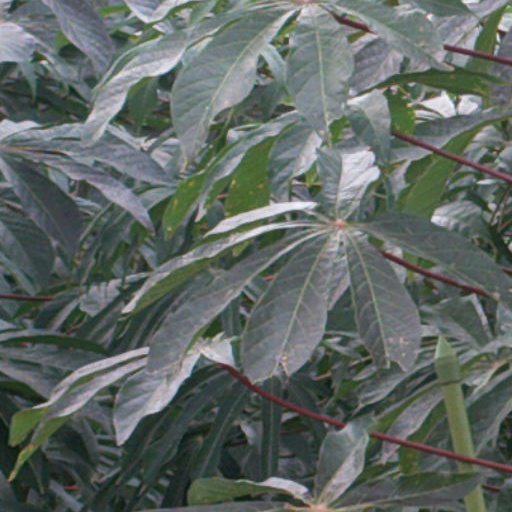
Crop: cassava